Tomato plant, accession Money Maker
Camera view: horizontal (90 deg, fisheye); turntable rotation: 120 degrees
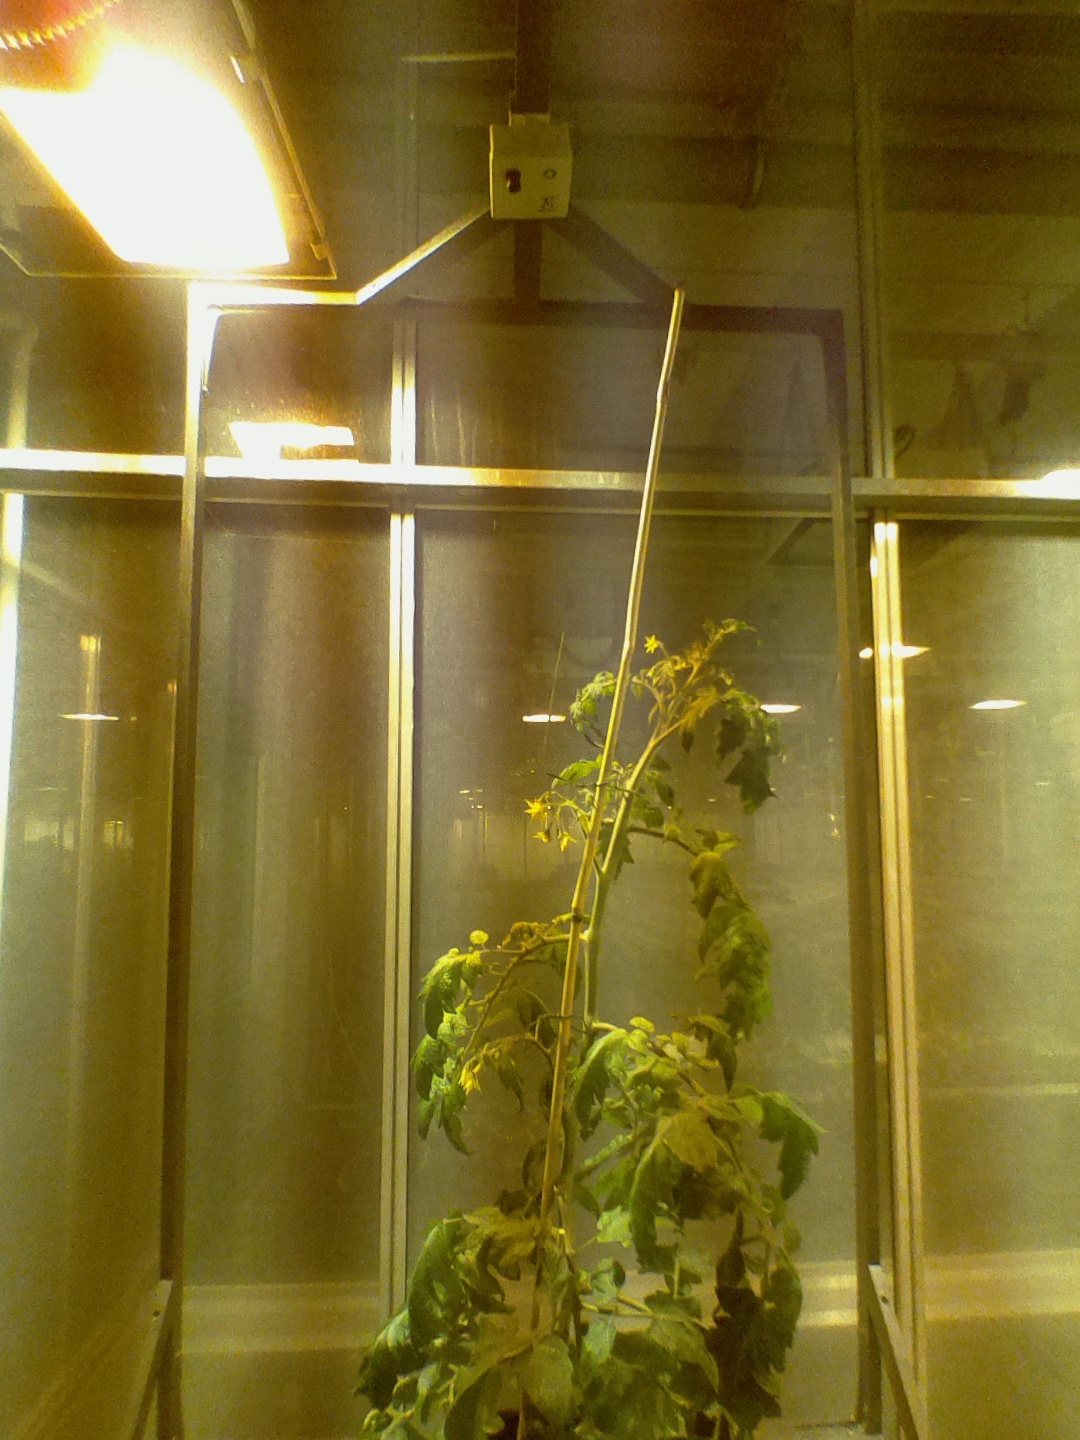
BBCH growth stage 69: End of flowering, 90%-100% of flowers open, more petals falling